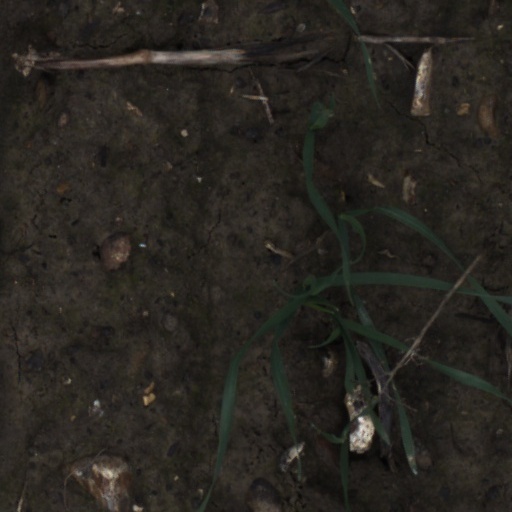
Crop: wheat